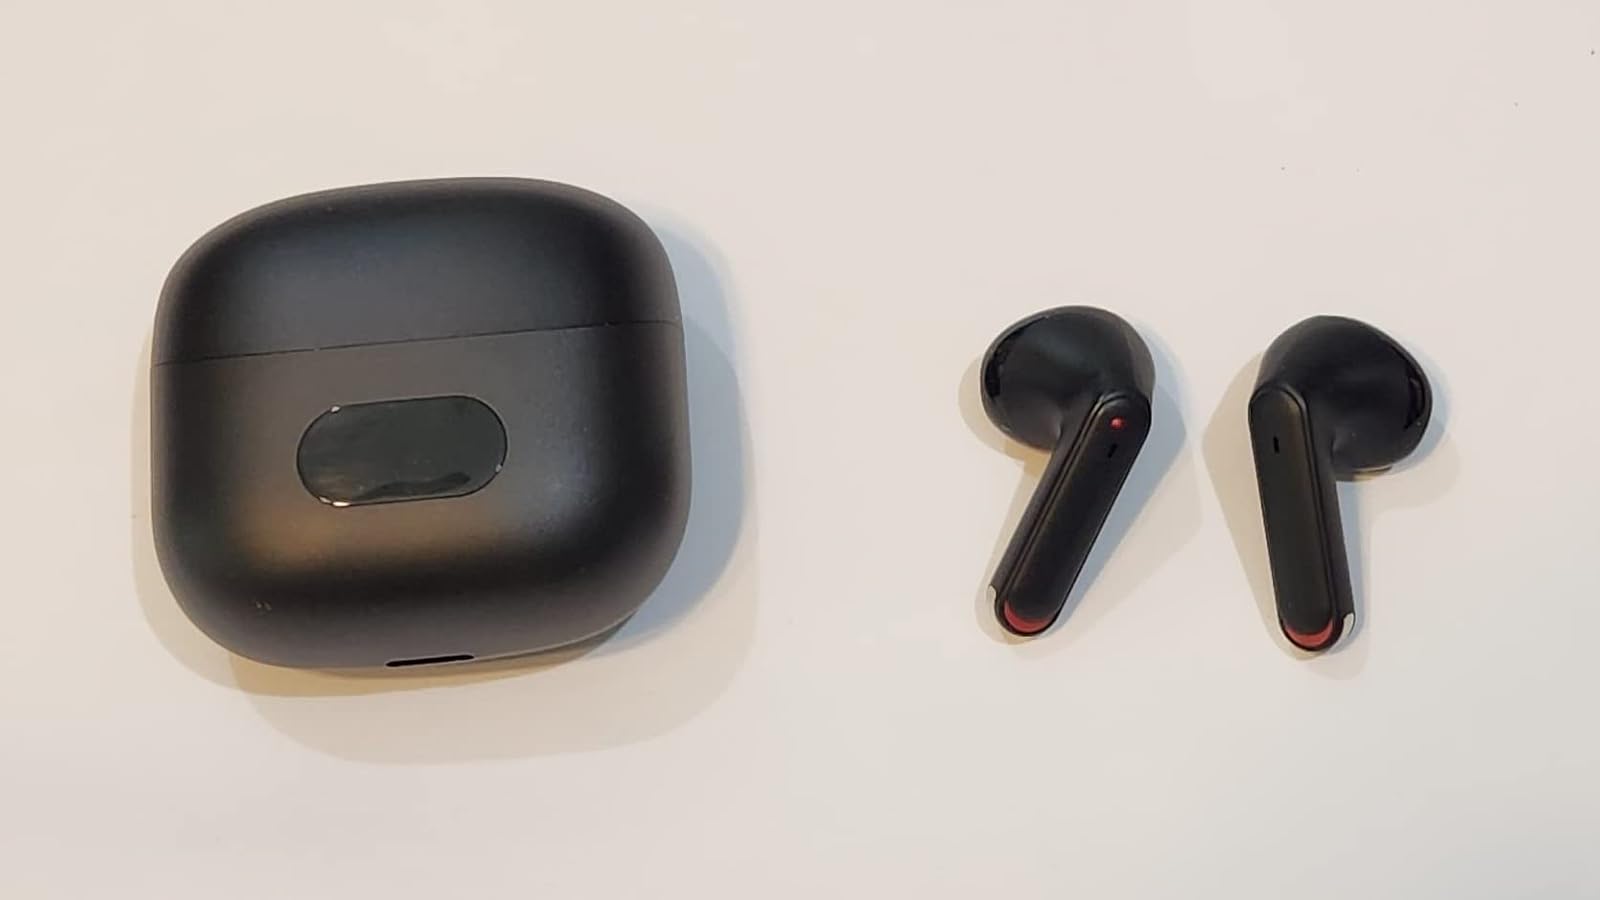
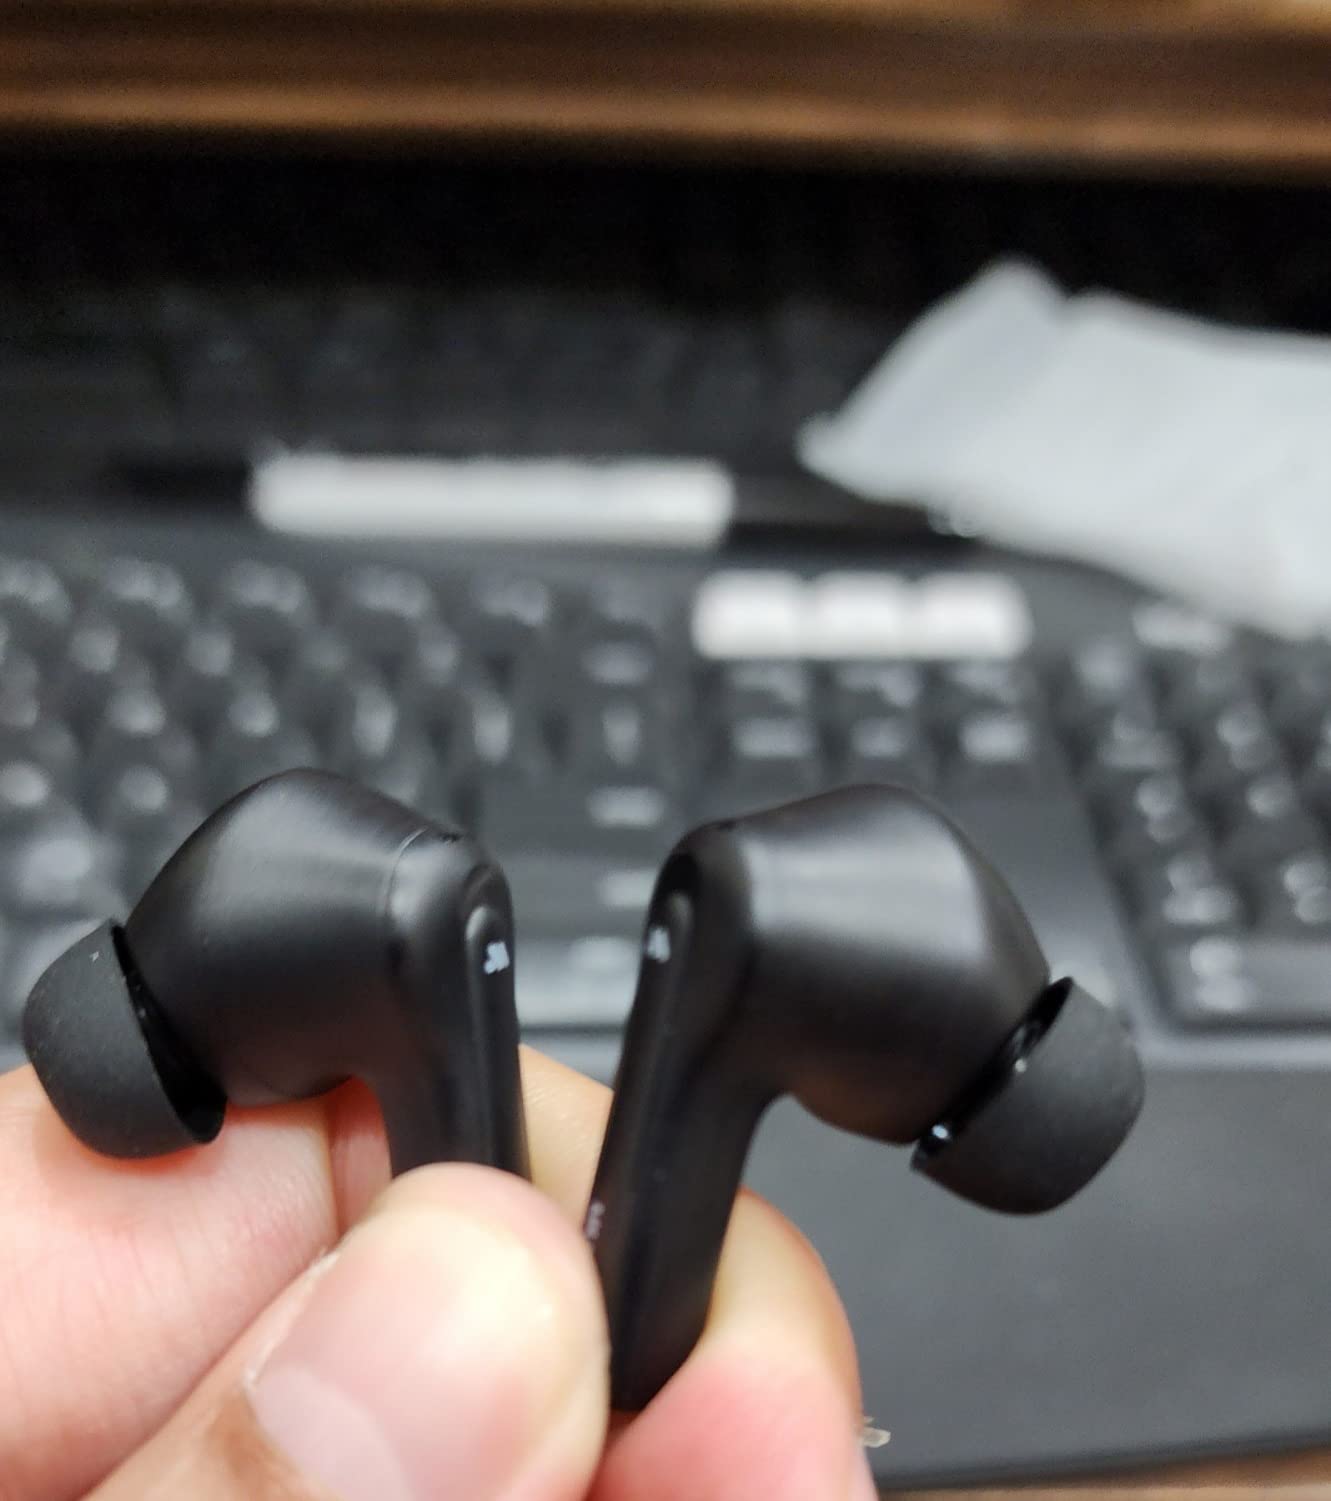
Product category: earbuds
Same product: no